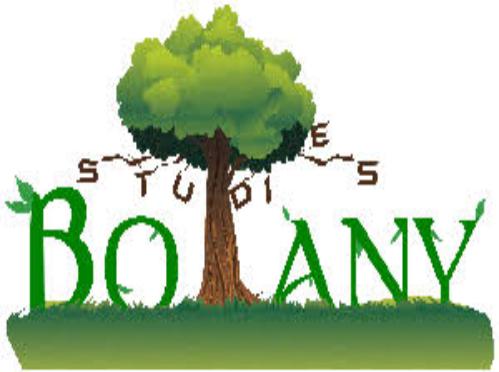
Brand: Botany
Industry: Others